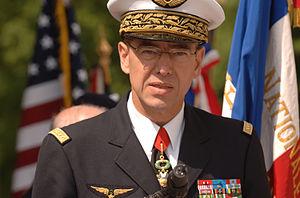
Stéphane Abrial, né le 7 septembre 1954 à Condom dans le Gers, est un général de l'armée de l'air française. De 2009 à 2012, il est commandant suprême allié Transformation au sein de l'OTAN.
Le Premier ministre français dispose d'un cabinet militaire ayant à sa tête un officier général.